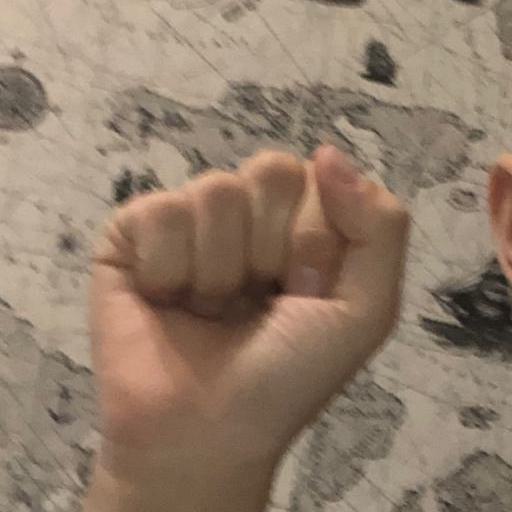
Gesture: fist